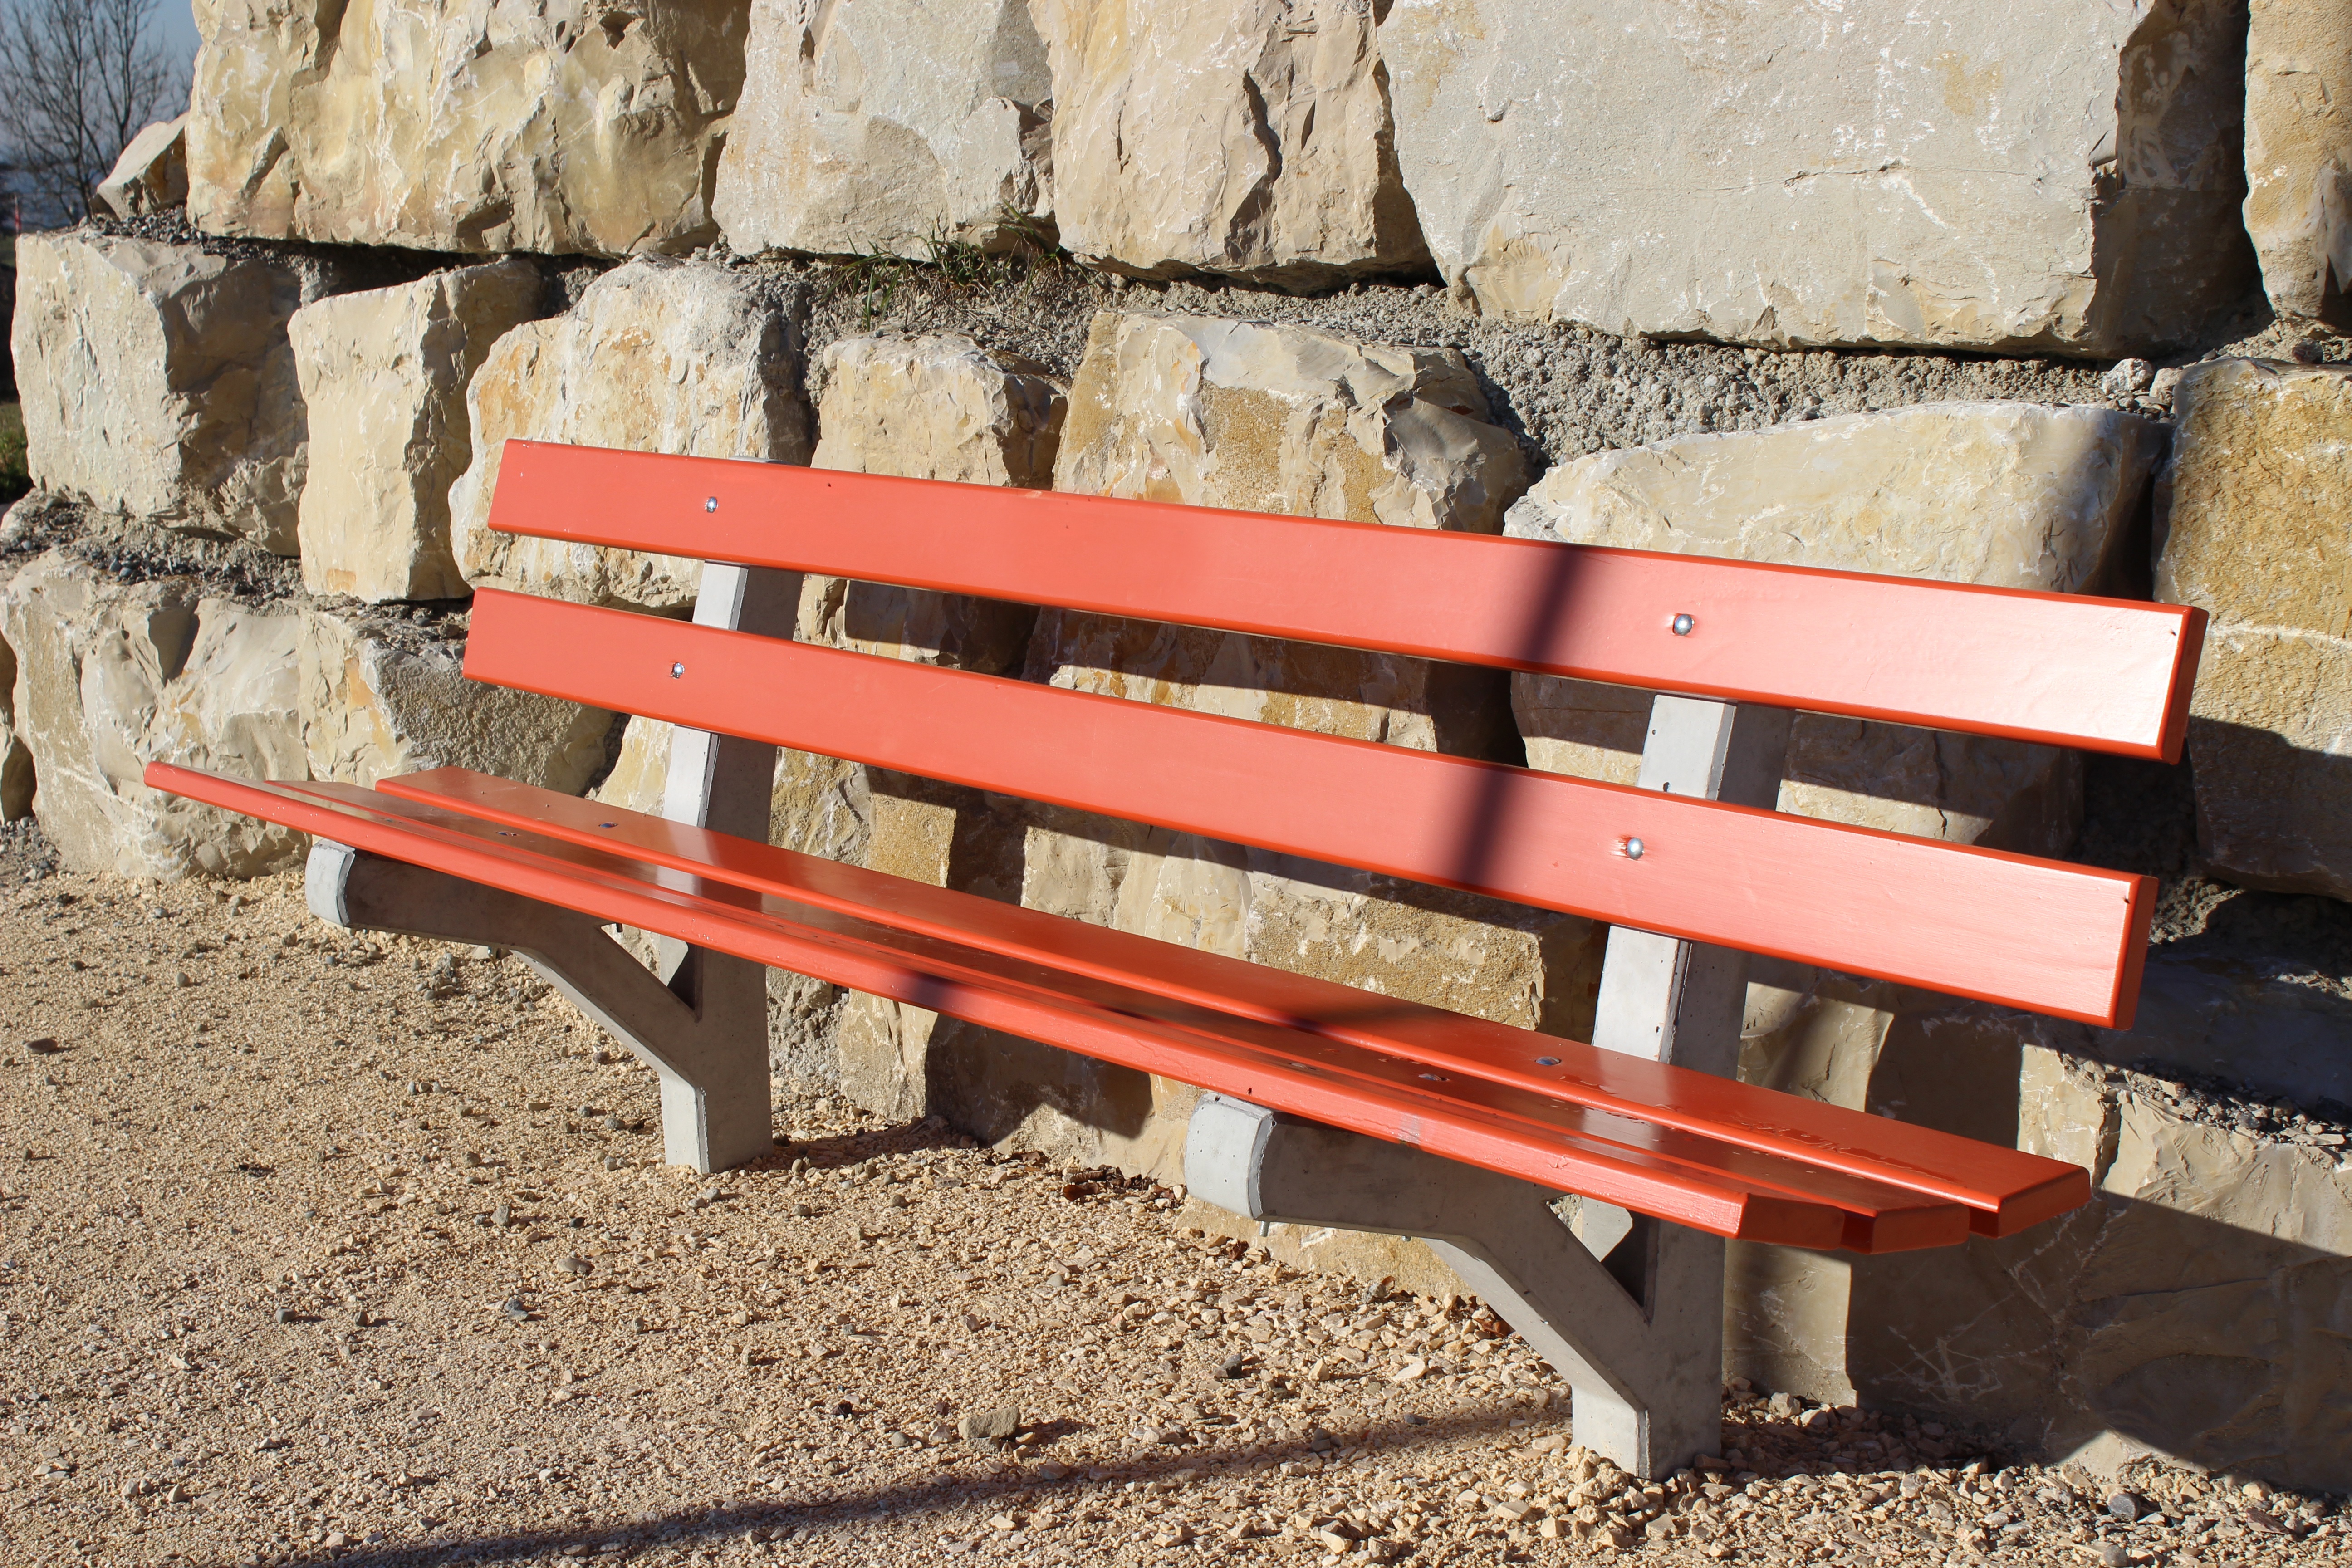
table, wood, bench, seat, red, rest, furniture, park bench, sit, bank, recovery